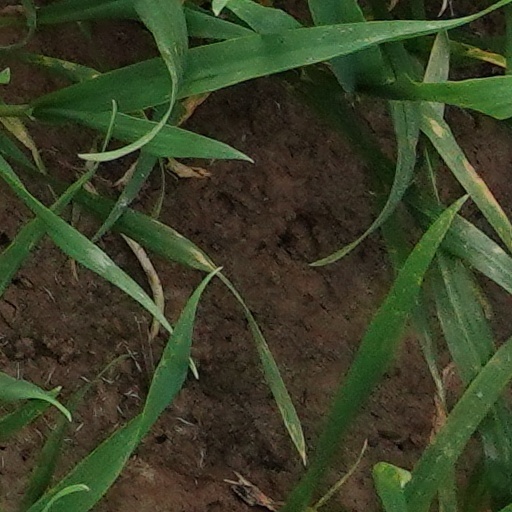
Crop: wheat